Sublet (film)

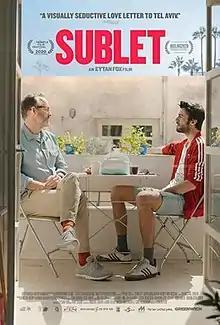
Theatrical release poster

Sublet is a 2020 Israeli-American romantic comedy-drama film, directed by Eytan Fox, from a screenplay by Fox and Itay Segal. It stars John Benjamin Hickey and Niv Nissim, and was Nissim's onscreen debut. It had its world premiere at the Philadelphia Jewish Film Festivall on November 8, 2020. It was released in a limited release on June 11, 2021, prior to video on demand on July 9, 2021, by Greenwich Entertainment.